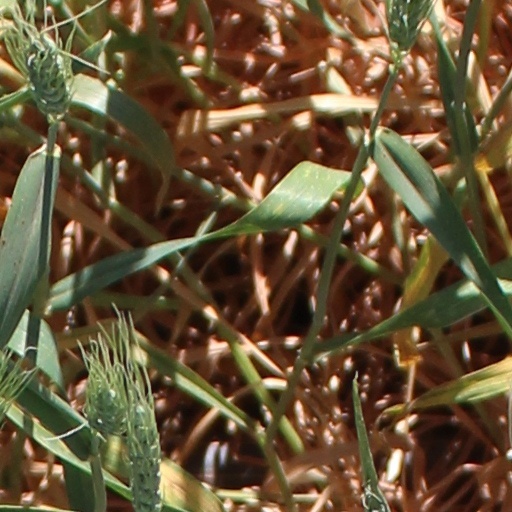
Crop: wheat